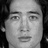
Emotion: neutral